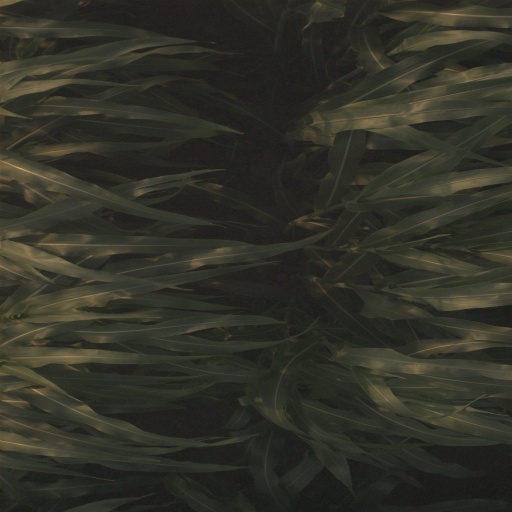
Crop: sorghum